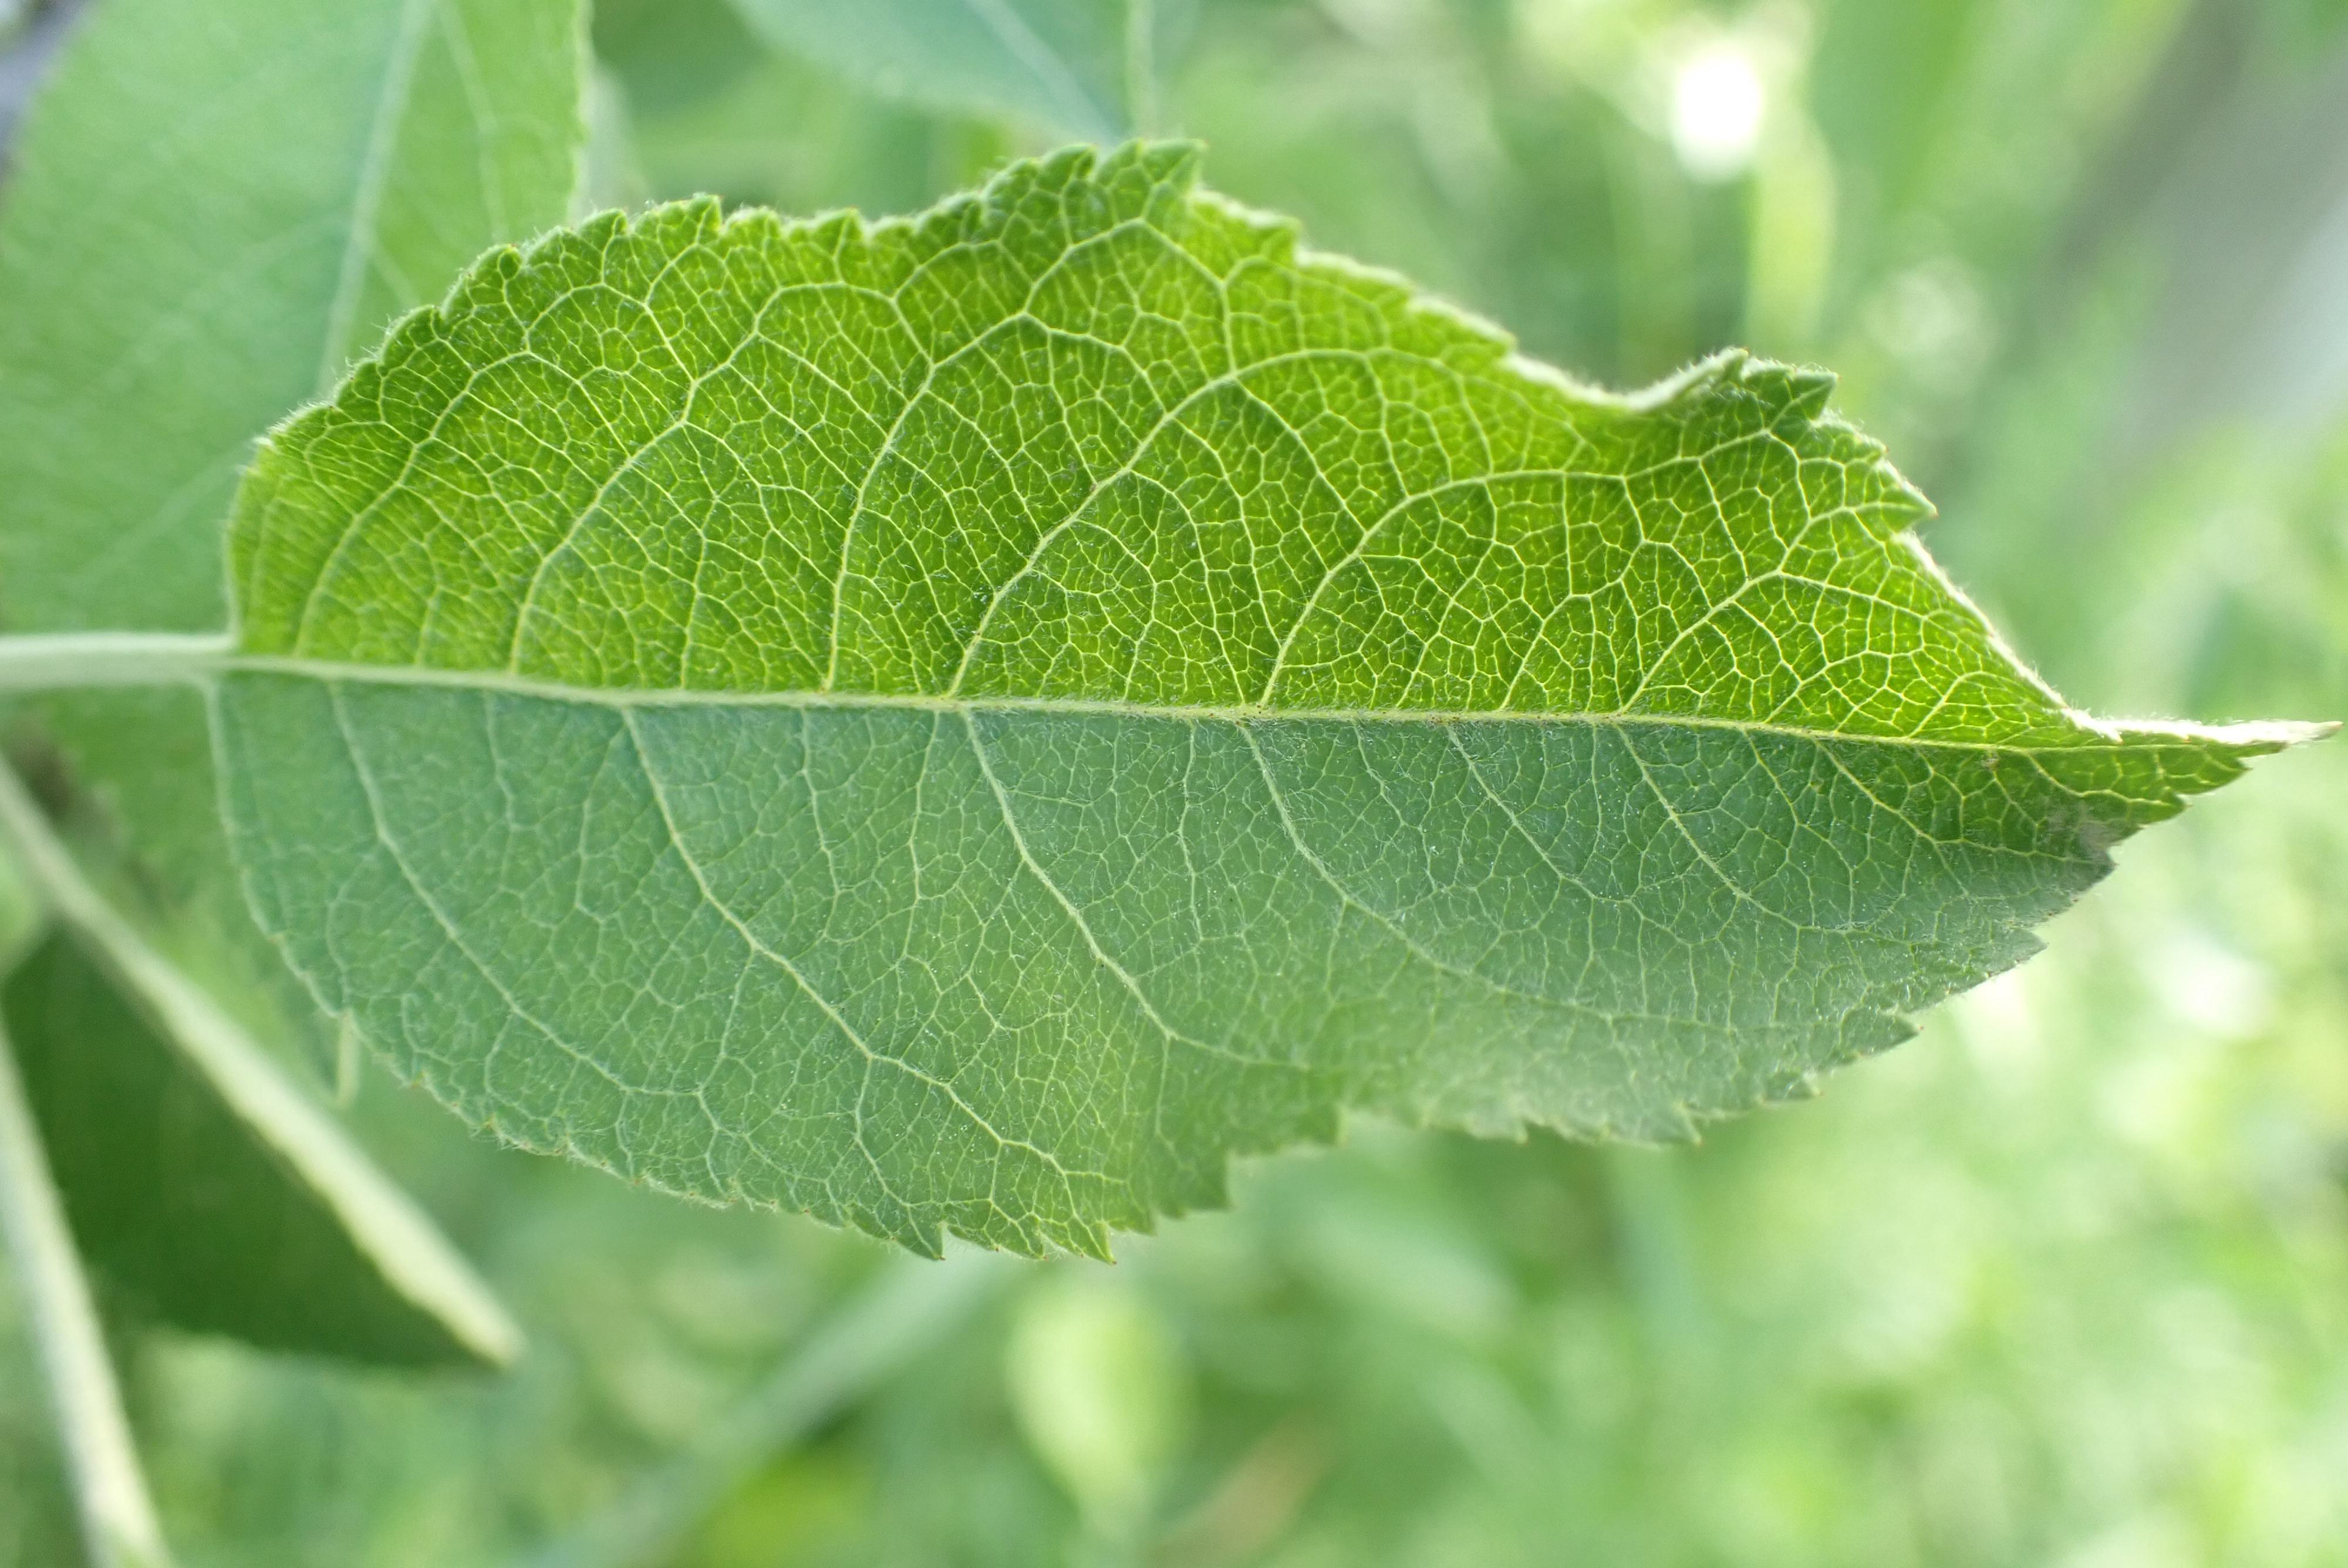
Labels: healthy